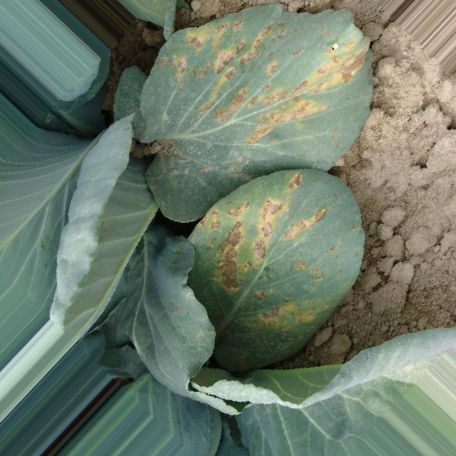
Label: Downy Mildew